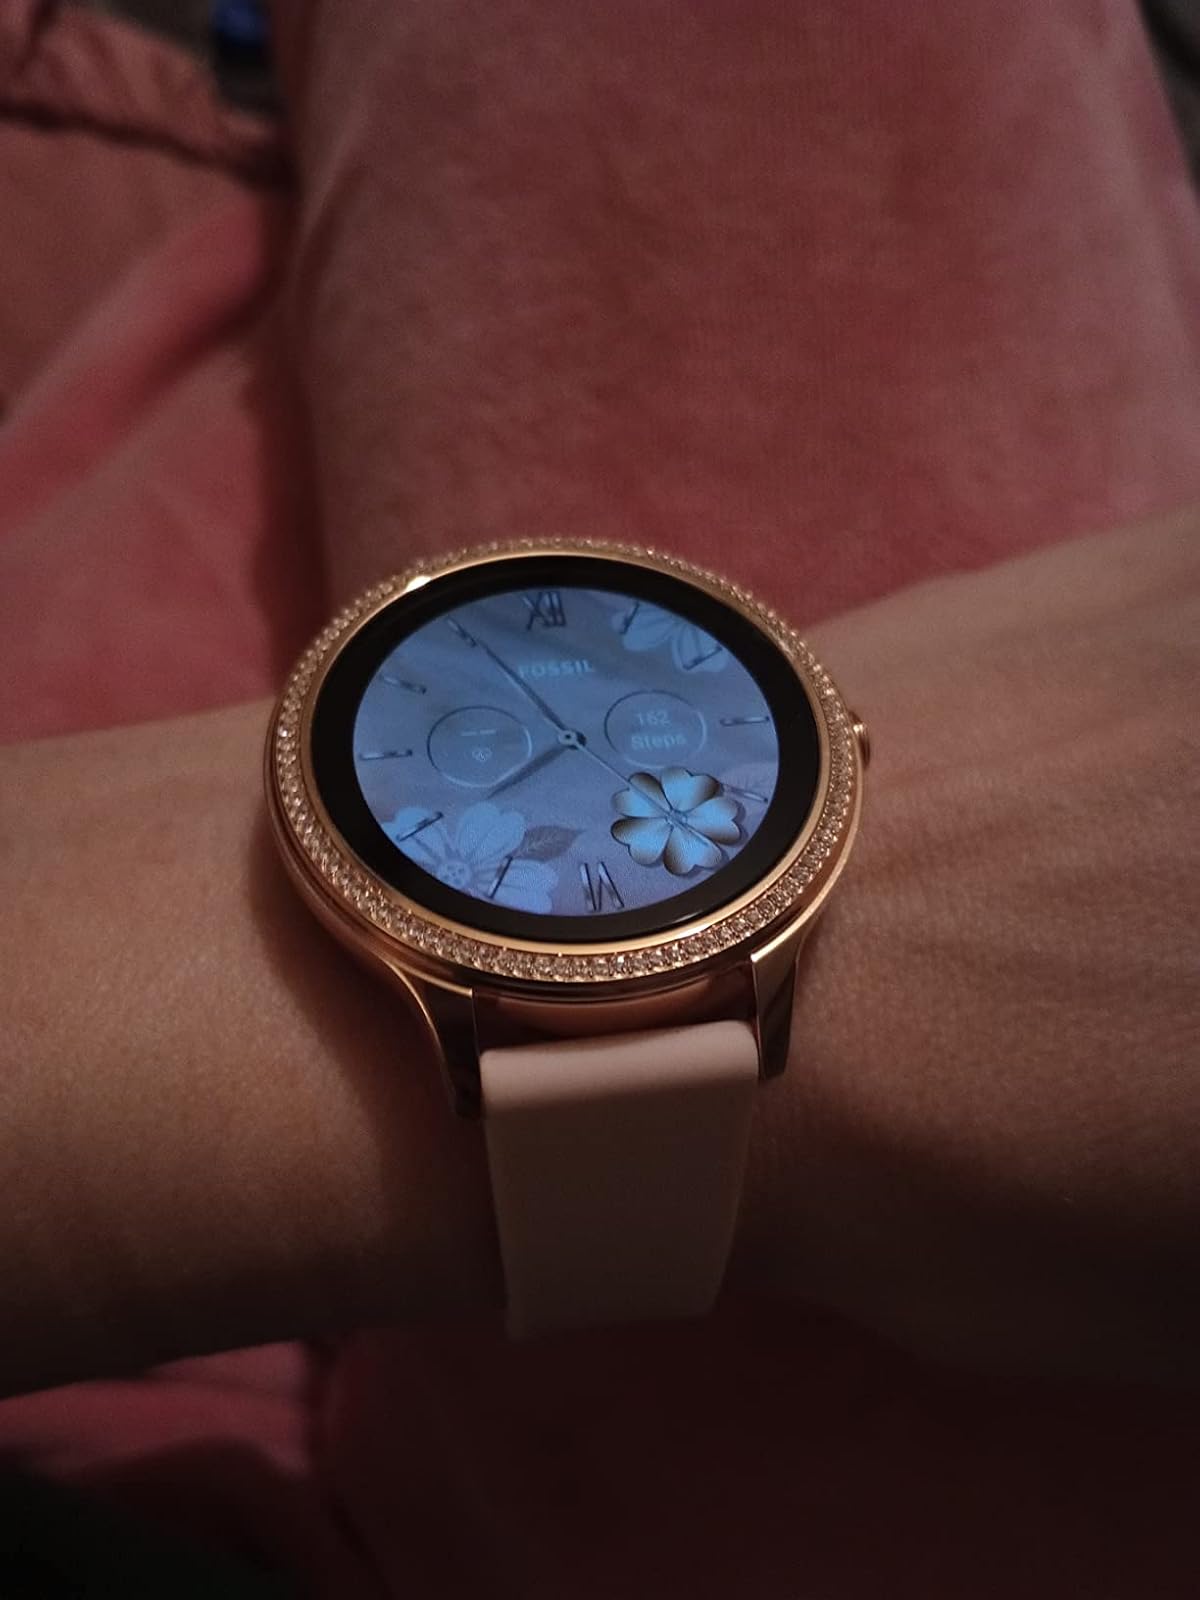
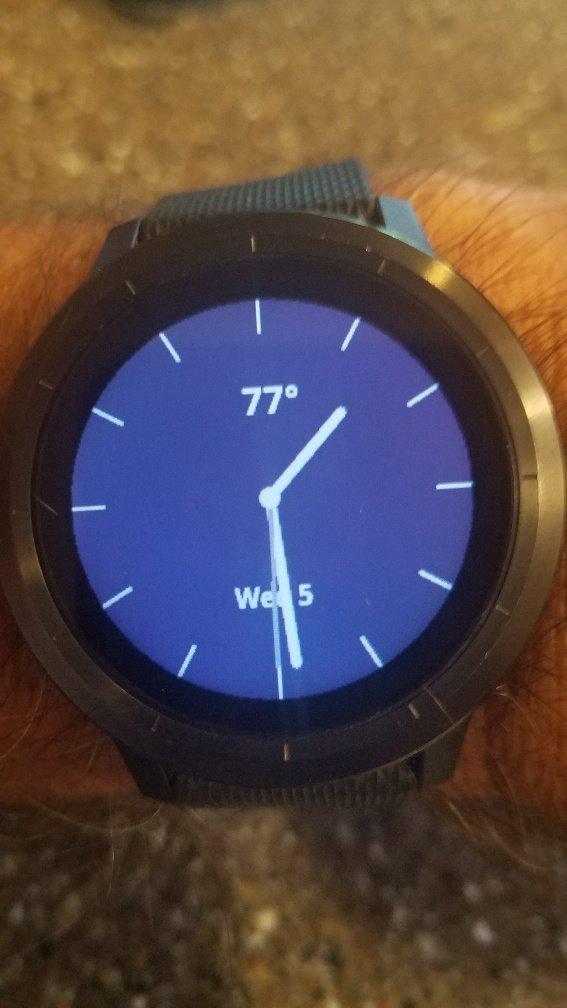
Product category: smartwatch
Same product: no